Dallas Baptist University

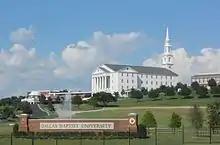
A view of the university

In 2019, the university enrolled 4,487 students. The university offers 84 undergraduate majors, 24 master's degree programs, over 45 dual master's programs, and 2 doctoral programs. While in its early years, the school had the reputation of being a commuter college, today's DBU has well over 2,000 students living on campus.